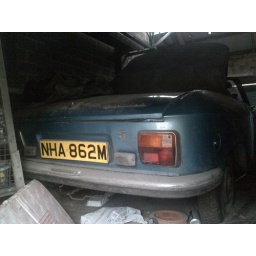
This car needs salvaging fast, vandals have booted a hole in the boarded up door exposing this car.